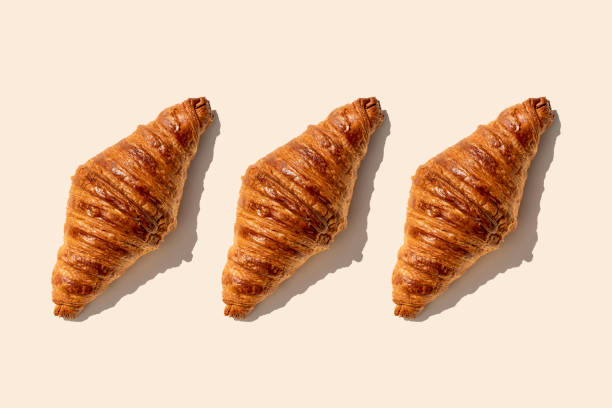
Label: croissant